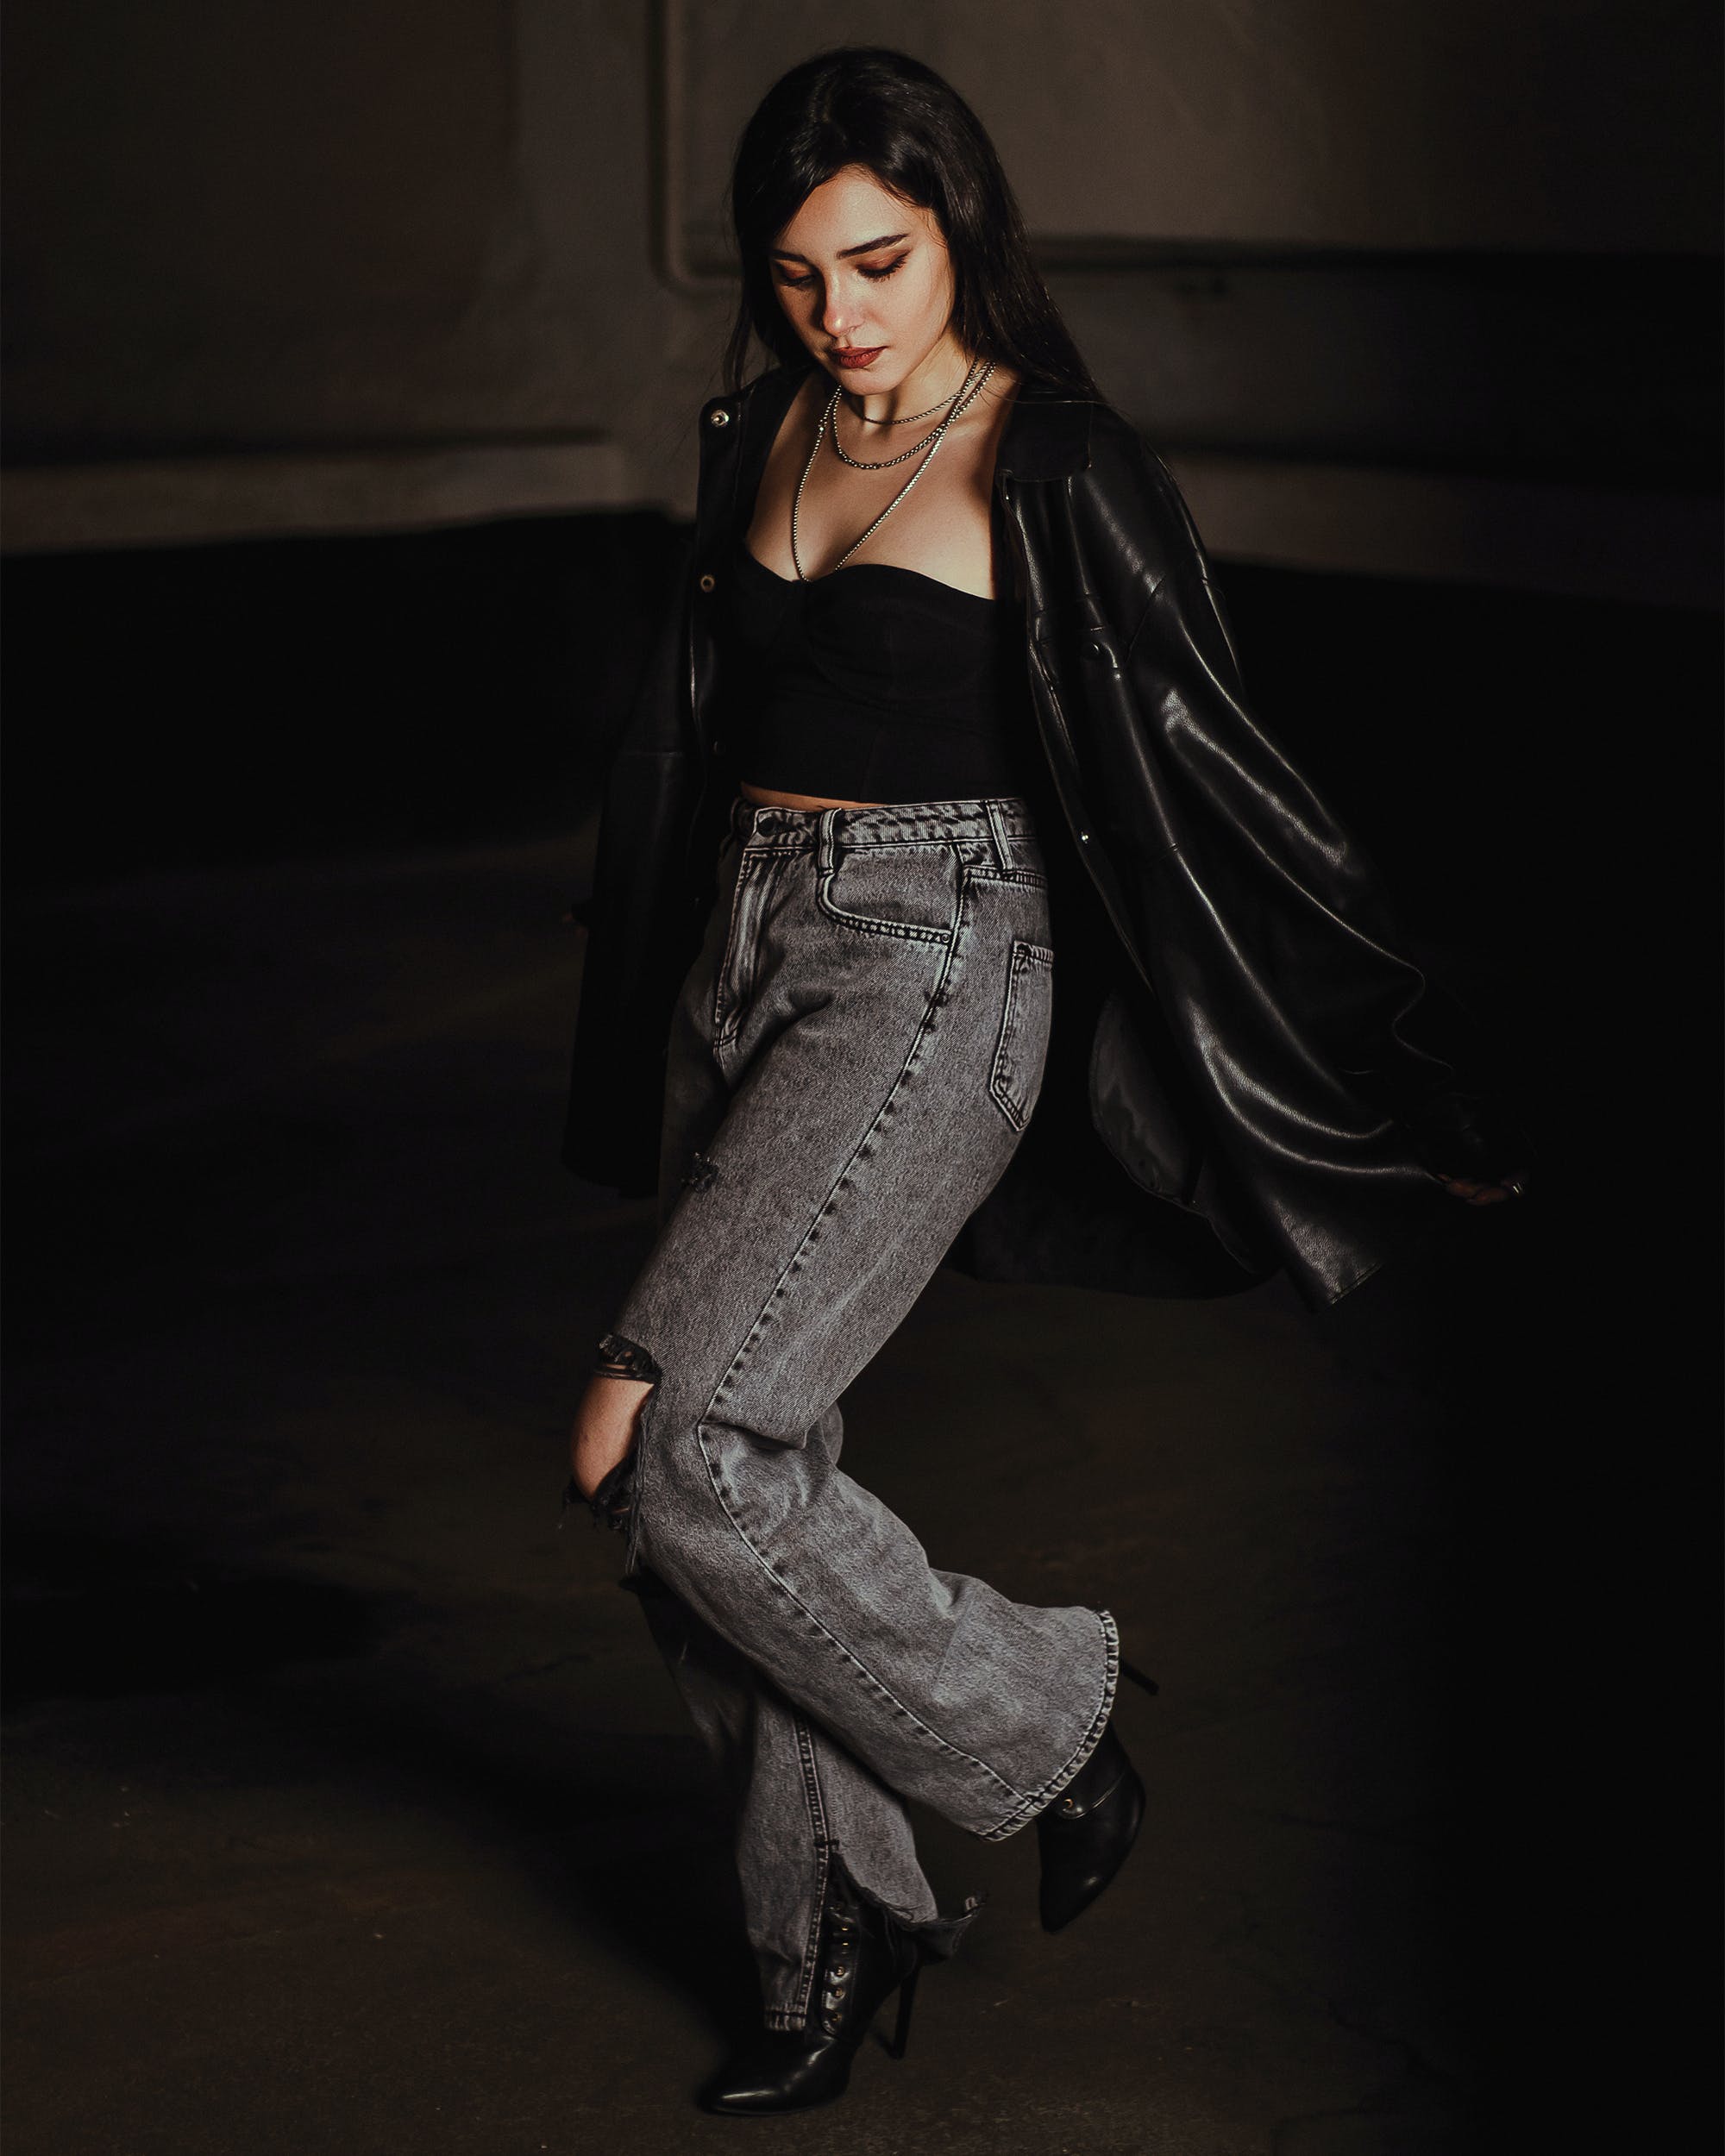
woman, face, jeans, sleeve, flash photography, waist, thigh, sunglasses, entertainment, t shirt, belt, sportswear, leather jacket, denim, knee, trunk, eyewear, fashion design, abdomen, performing arts, boot, formal wear, latex, human leg, event, navel, latex clothing, haute couture, fashion model, jewellery, electric blue, high heels, leggings, brown hair, leather, public event, darkness, necklace, top, fashion accessory, fur, fashion show, pocket, performance, sitting, costume, tights, photo shoot